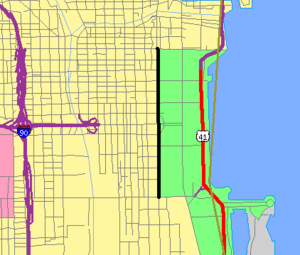
L'Historic Michigan Boulevard District est un quartier historique du secteur communautaire du Loop de Chicago s'étendant autour de Michigan Avenue entre 11th Street ou Roosevelt Road, selon les sources, et Randolph Street. Le district doit son nom à la situation géographique de la ville de Chicago dans les Grands Lacs. Il a été désigné Chicago Landmark le 27 février 2002. Le district comprend de nombreux édifices importants sur Michigan Avenue, en face de Grant Park, dont plusieurs hôtels de luxe comme le Blackstone Hotel, le Congress Plaza Hotel ou encore le Hilton Chicago. En outre, c'est dans cette section de Michigan Avenue que se trouve le terminer de l’U.S. Route 66. Le district est un axe d'une renommée comparable avec la Cinquième Avenue à New York et Princes Street à Édimbourg. Il se trouve juste au sud du Michigan–Wacker Historic District et à l'est du Loop Retail Historic District.